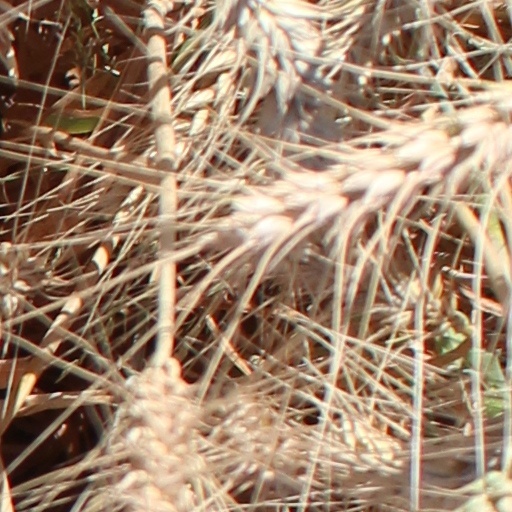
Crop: wheat